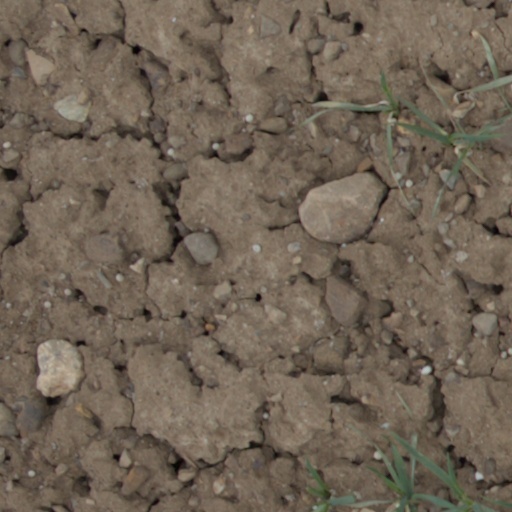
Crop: wheat